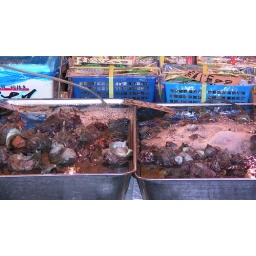
the fish market in tokyo